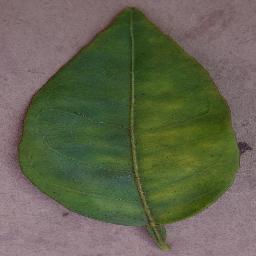
Label: Orange___Haunglongbing_(Citrus_greening)